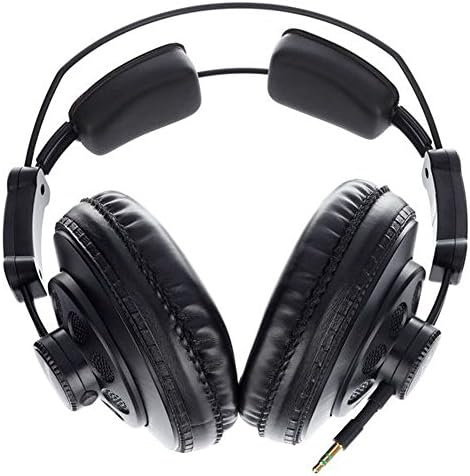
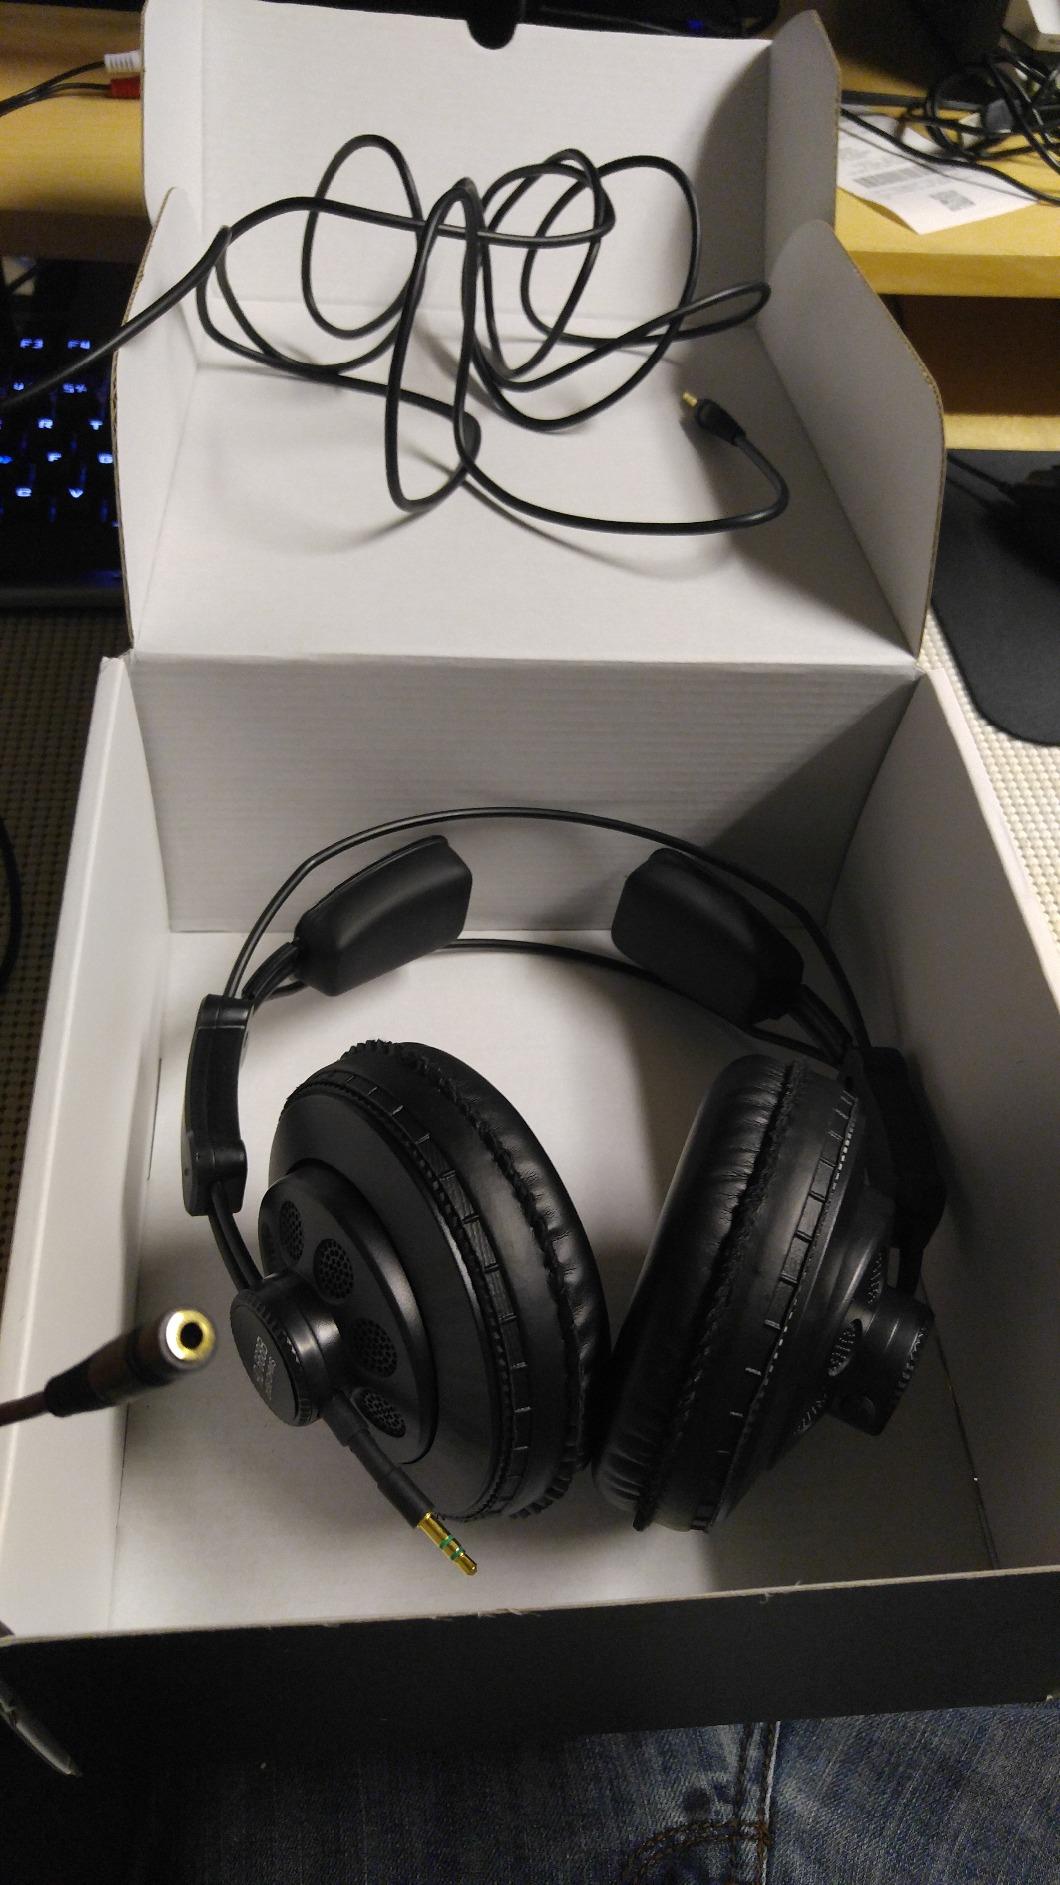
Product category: headphones
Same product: yes